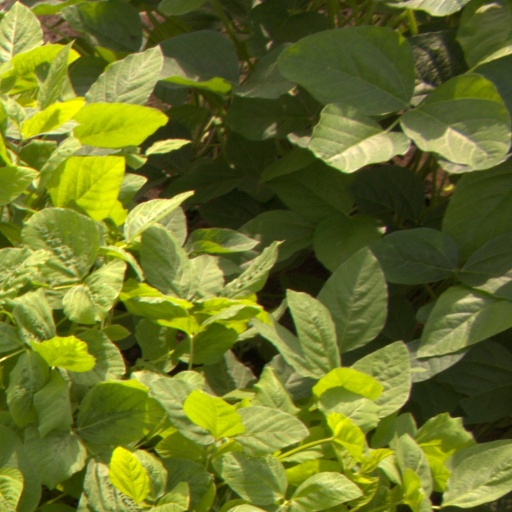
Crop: soybean